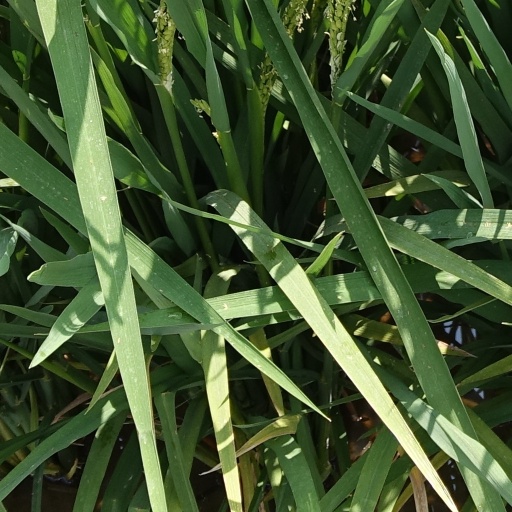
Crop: rice